James B. A. Robertson

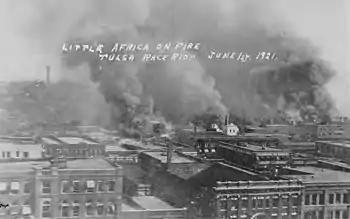
Robertson declared martial law to restore order after mobs of whites attacked and burned Greenwood, the black Republican community, during the Tulsa Race Massacre of 1921.

In the early morning hours of June 1, 1921, a race riot broke out in Tulsa, where white mobs looted and burned most of Greenwood, the prosperous center of the African-American community in the city. During the 16 hours of rioting, an estimated 300 people were killed (mostly black Republicans), more than 800 people were admitted to local hospitals with injuries, thousands of blacks were left homeless, as 35 city blocks with 1,256 residences were destroyed by fire, and property damage totaled $1.8 million (nearly $17 million as of 2001 after adjustment for inflation). Robertson finally regained control in the city by declaring martial law and sending in the Oklahoma National Guard to police the area and end the chaos. The governor condemned actions by the city and Sheriff's Office and ordered a Grand Jury to investigate, but no one was prosecuted for the deaths, injuries, or damage. An estimated 3,000 blacks fled the city at the time. The riot affected Oklahoma for generations to come, promoting nativism, stimulating growth of the white supremacist Ku Klux Klan for the first time in Oklahoma, and suppressing blacks' hopes for their lives in the state.